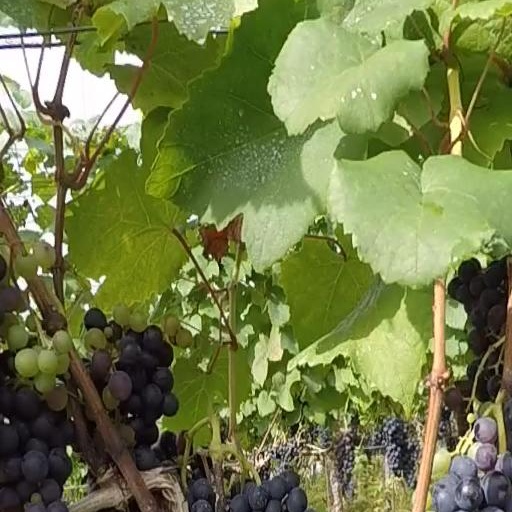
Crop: grape